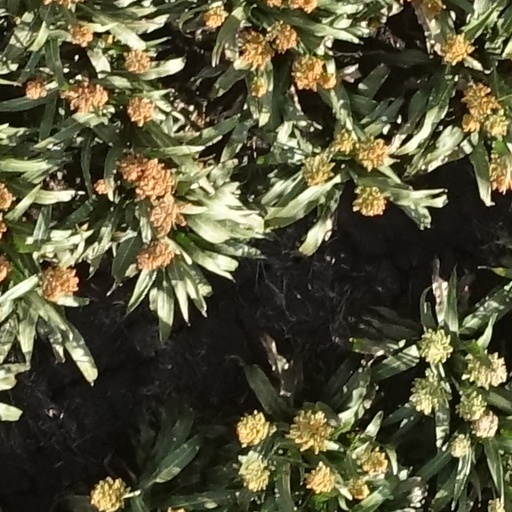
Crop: sorghum